Russian Orthodox Church in Israel

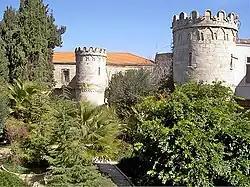
Sergei Court, Jerusalem

The Czar also funded the work of Constantin von Tischendorf in finding the Codex Sinaiticus at the Saint Catherine's Monastery at the foot of Mount Sinai. The Czar's brother, the Grand Duke Constantine, and his wife the Princess Alexandra toured the area at this time. Significantly it was also around this period that Bishop Euspensy began missionary work in the area (his detractors claim he was "a czarist agent" with a "scheme of wresting the Jerusalem patriarchate away from the church's liturgical twin, the Greek Orthodox Church."). Euspensy's efforts did not produce much but a few Christian Arab converts switching from the GOC to the ROC.